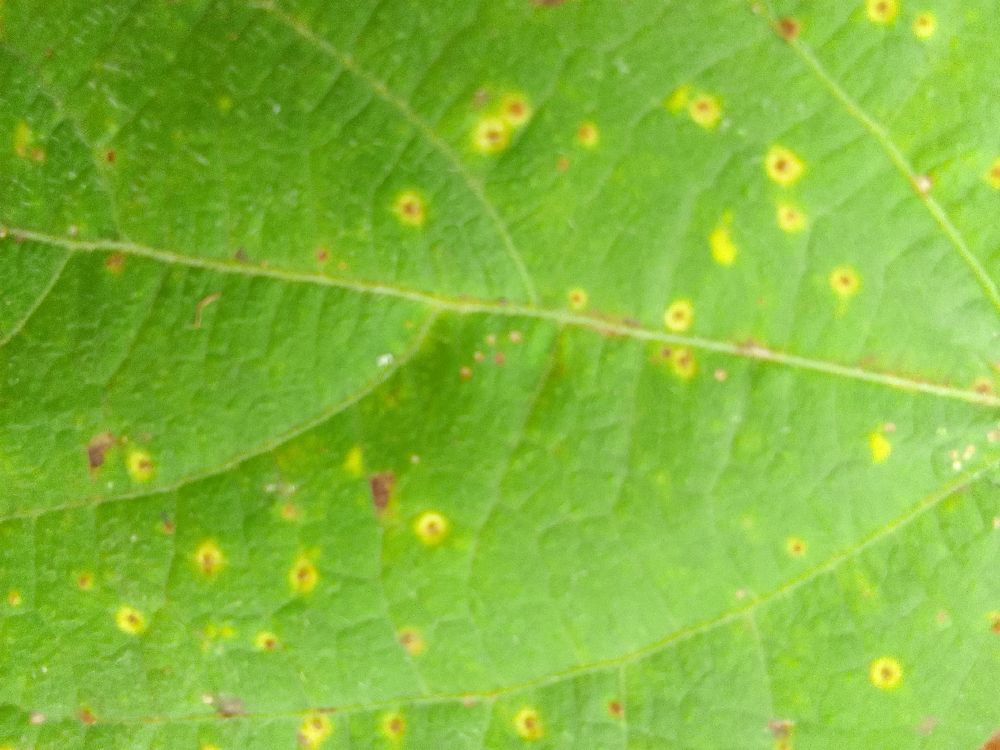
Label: rust